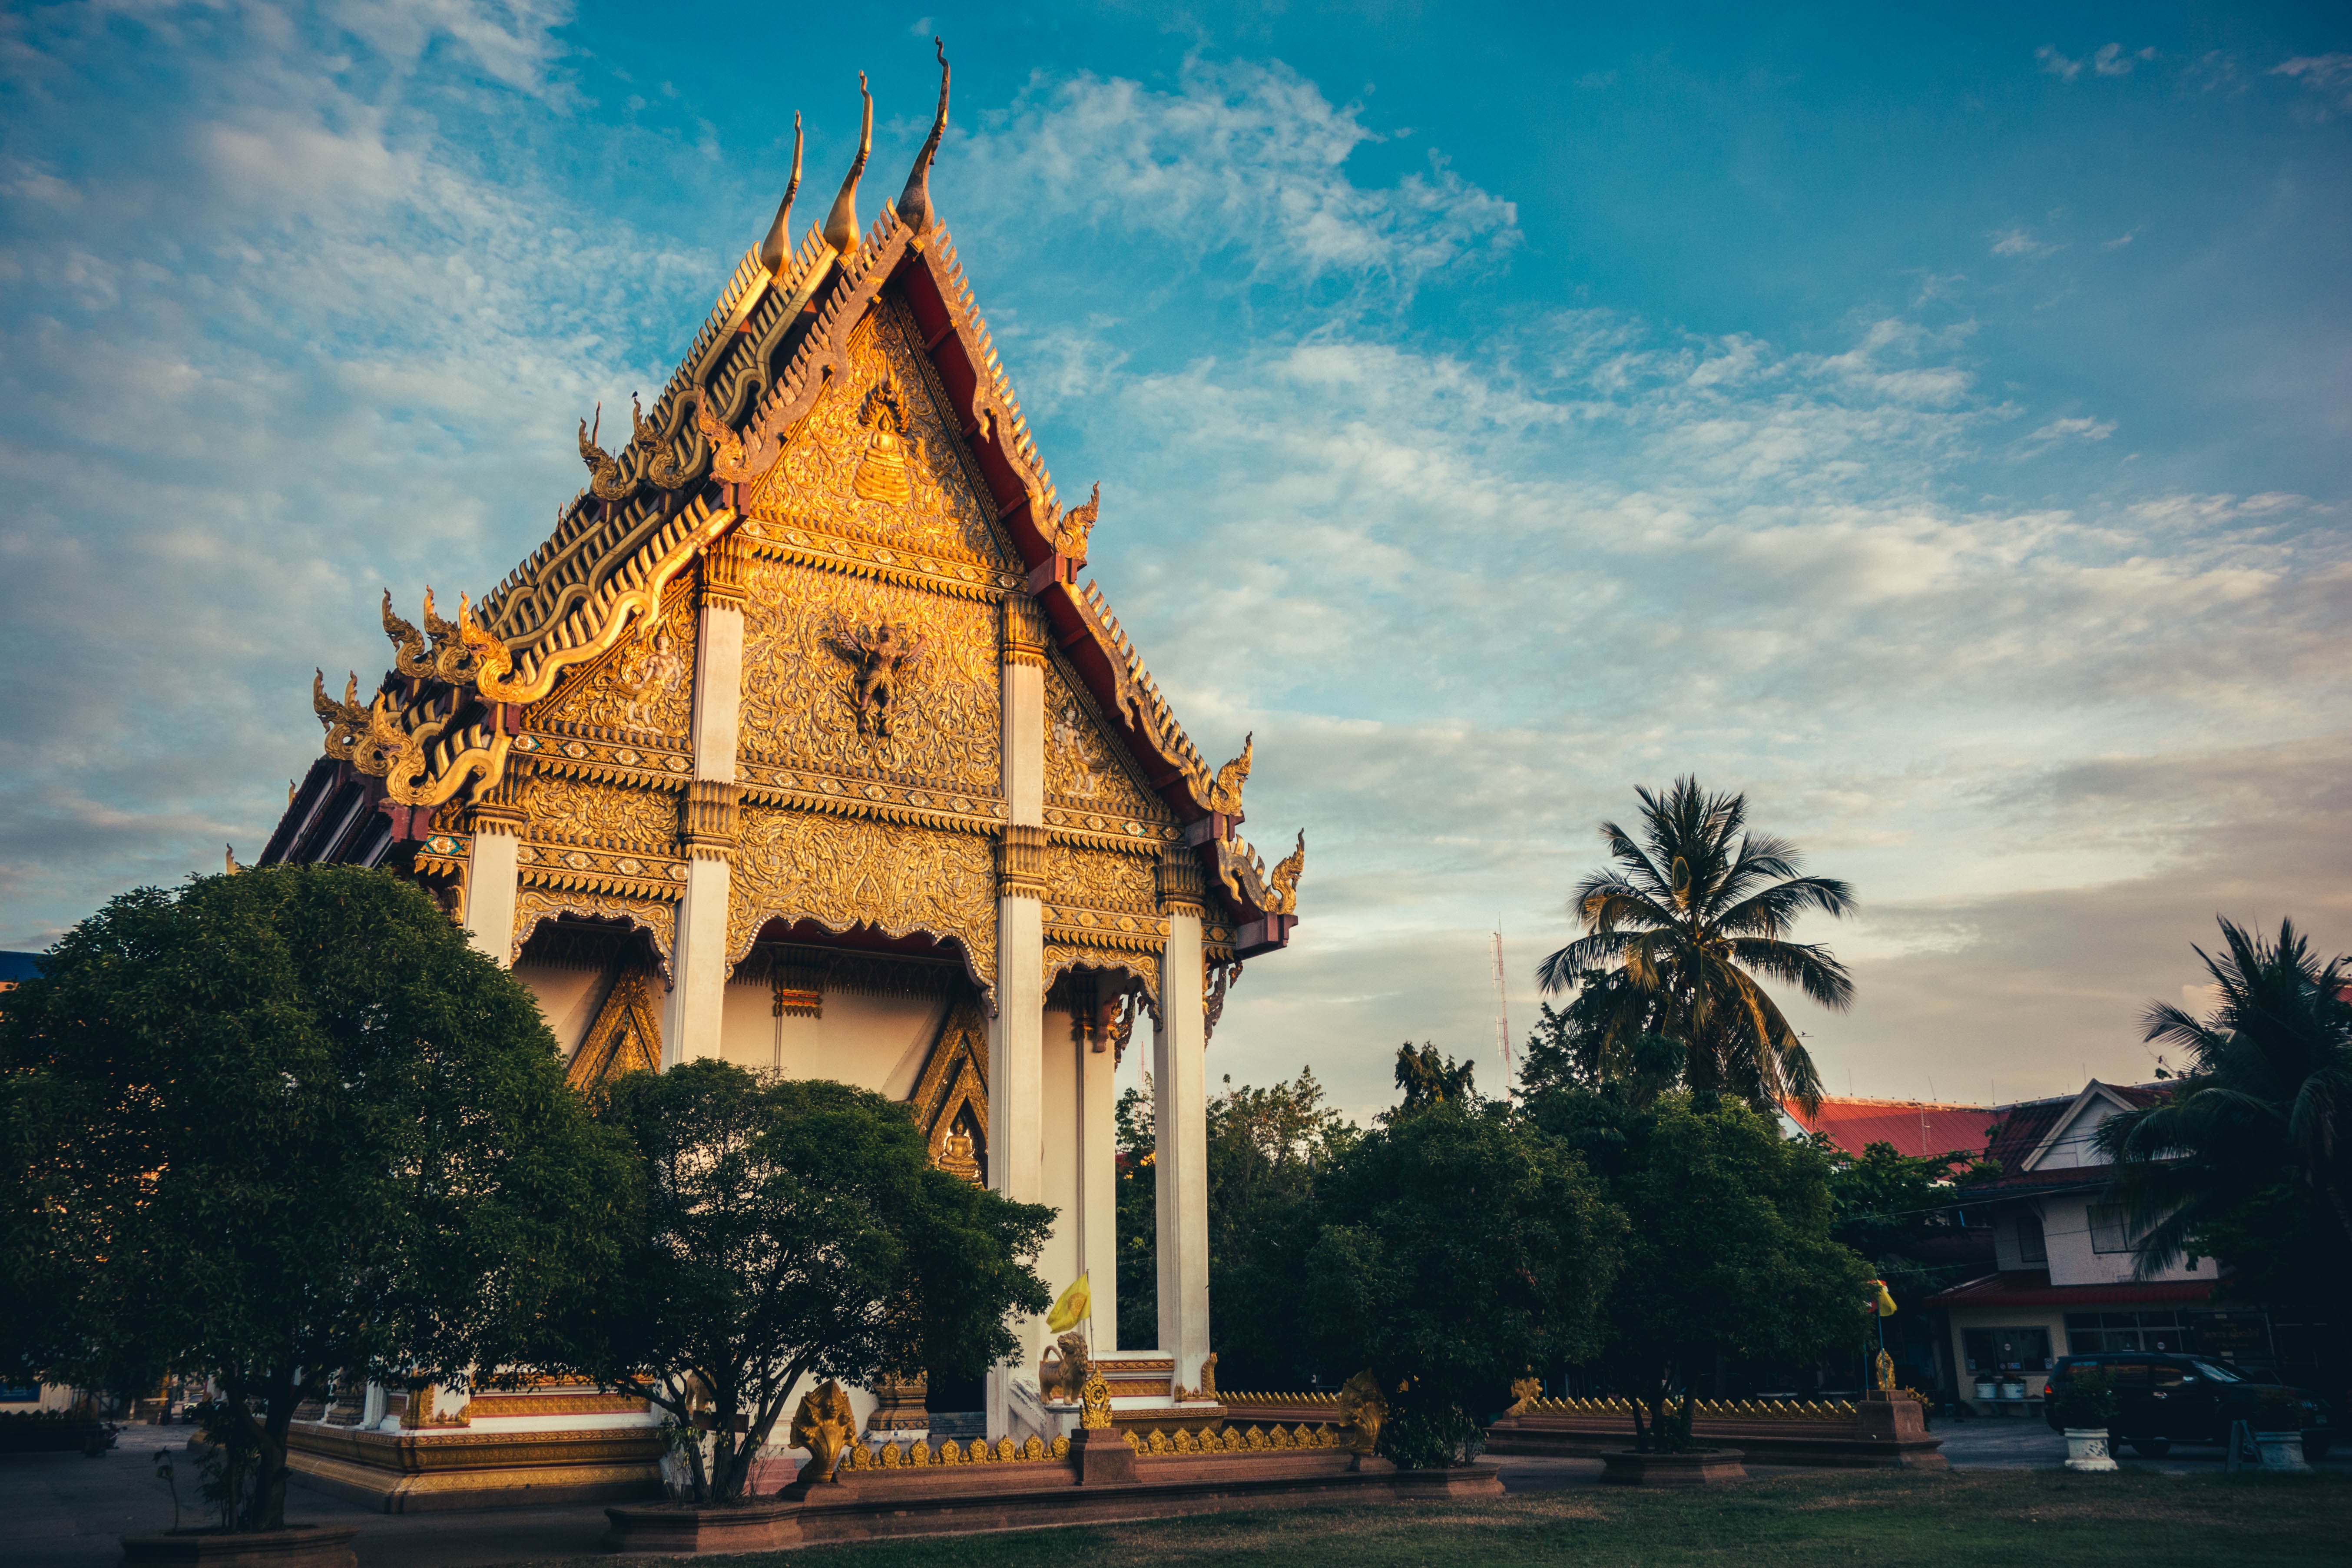
landmark, building, house, place of worship, temple, church, evening, wat, tower